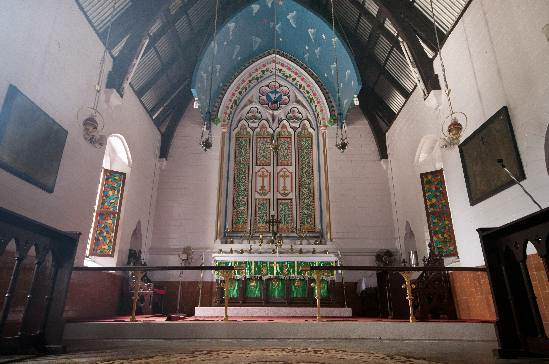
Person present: No